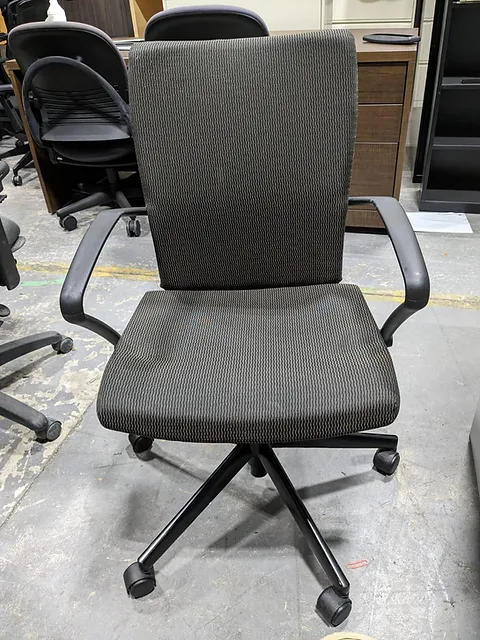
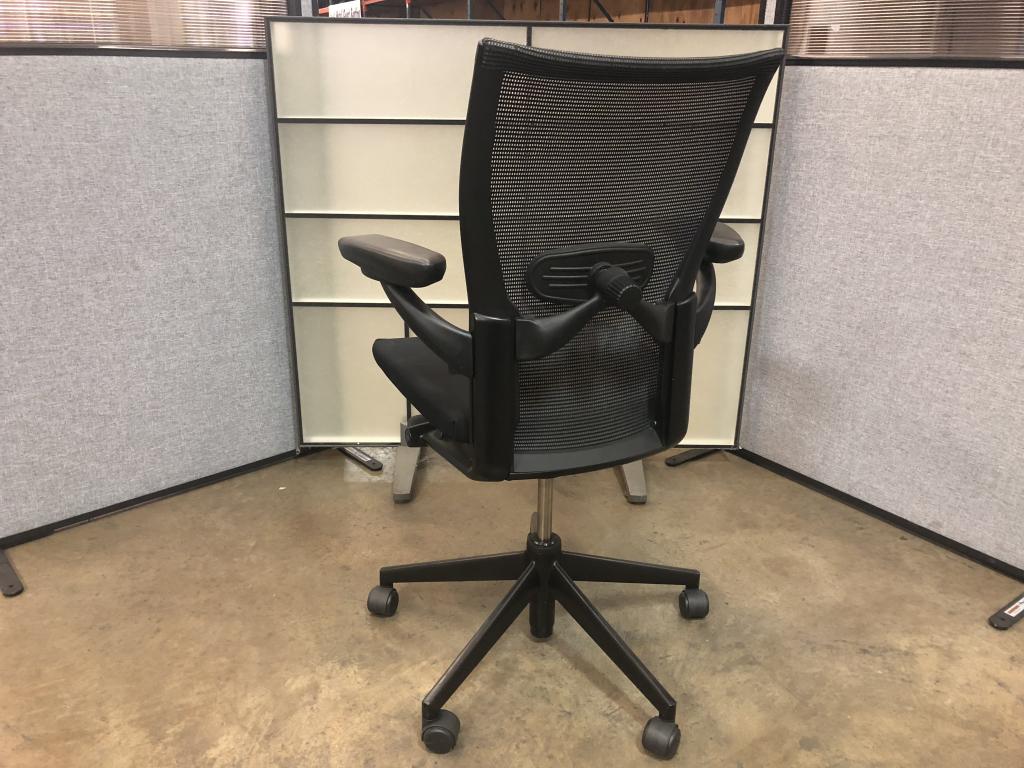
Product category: items_chair
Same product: yes